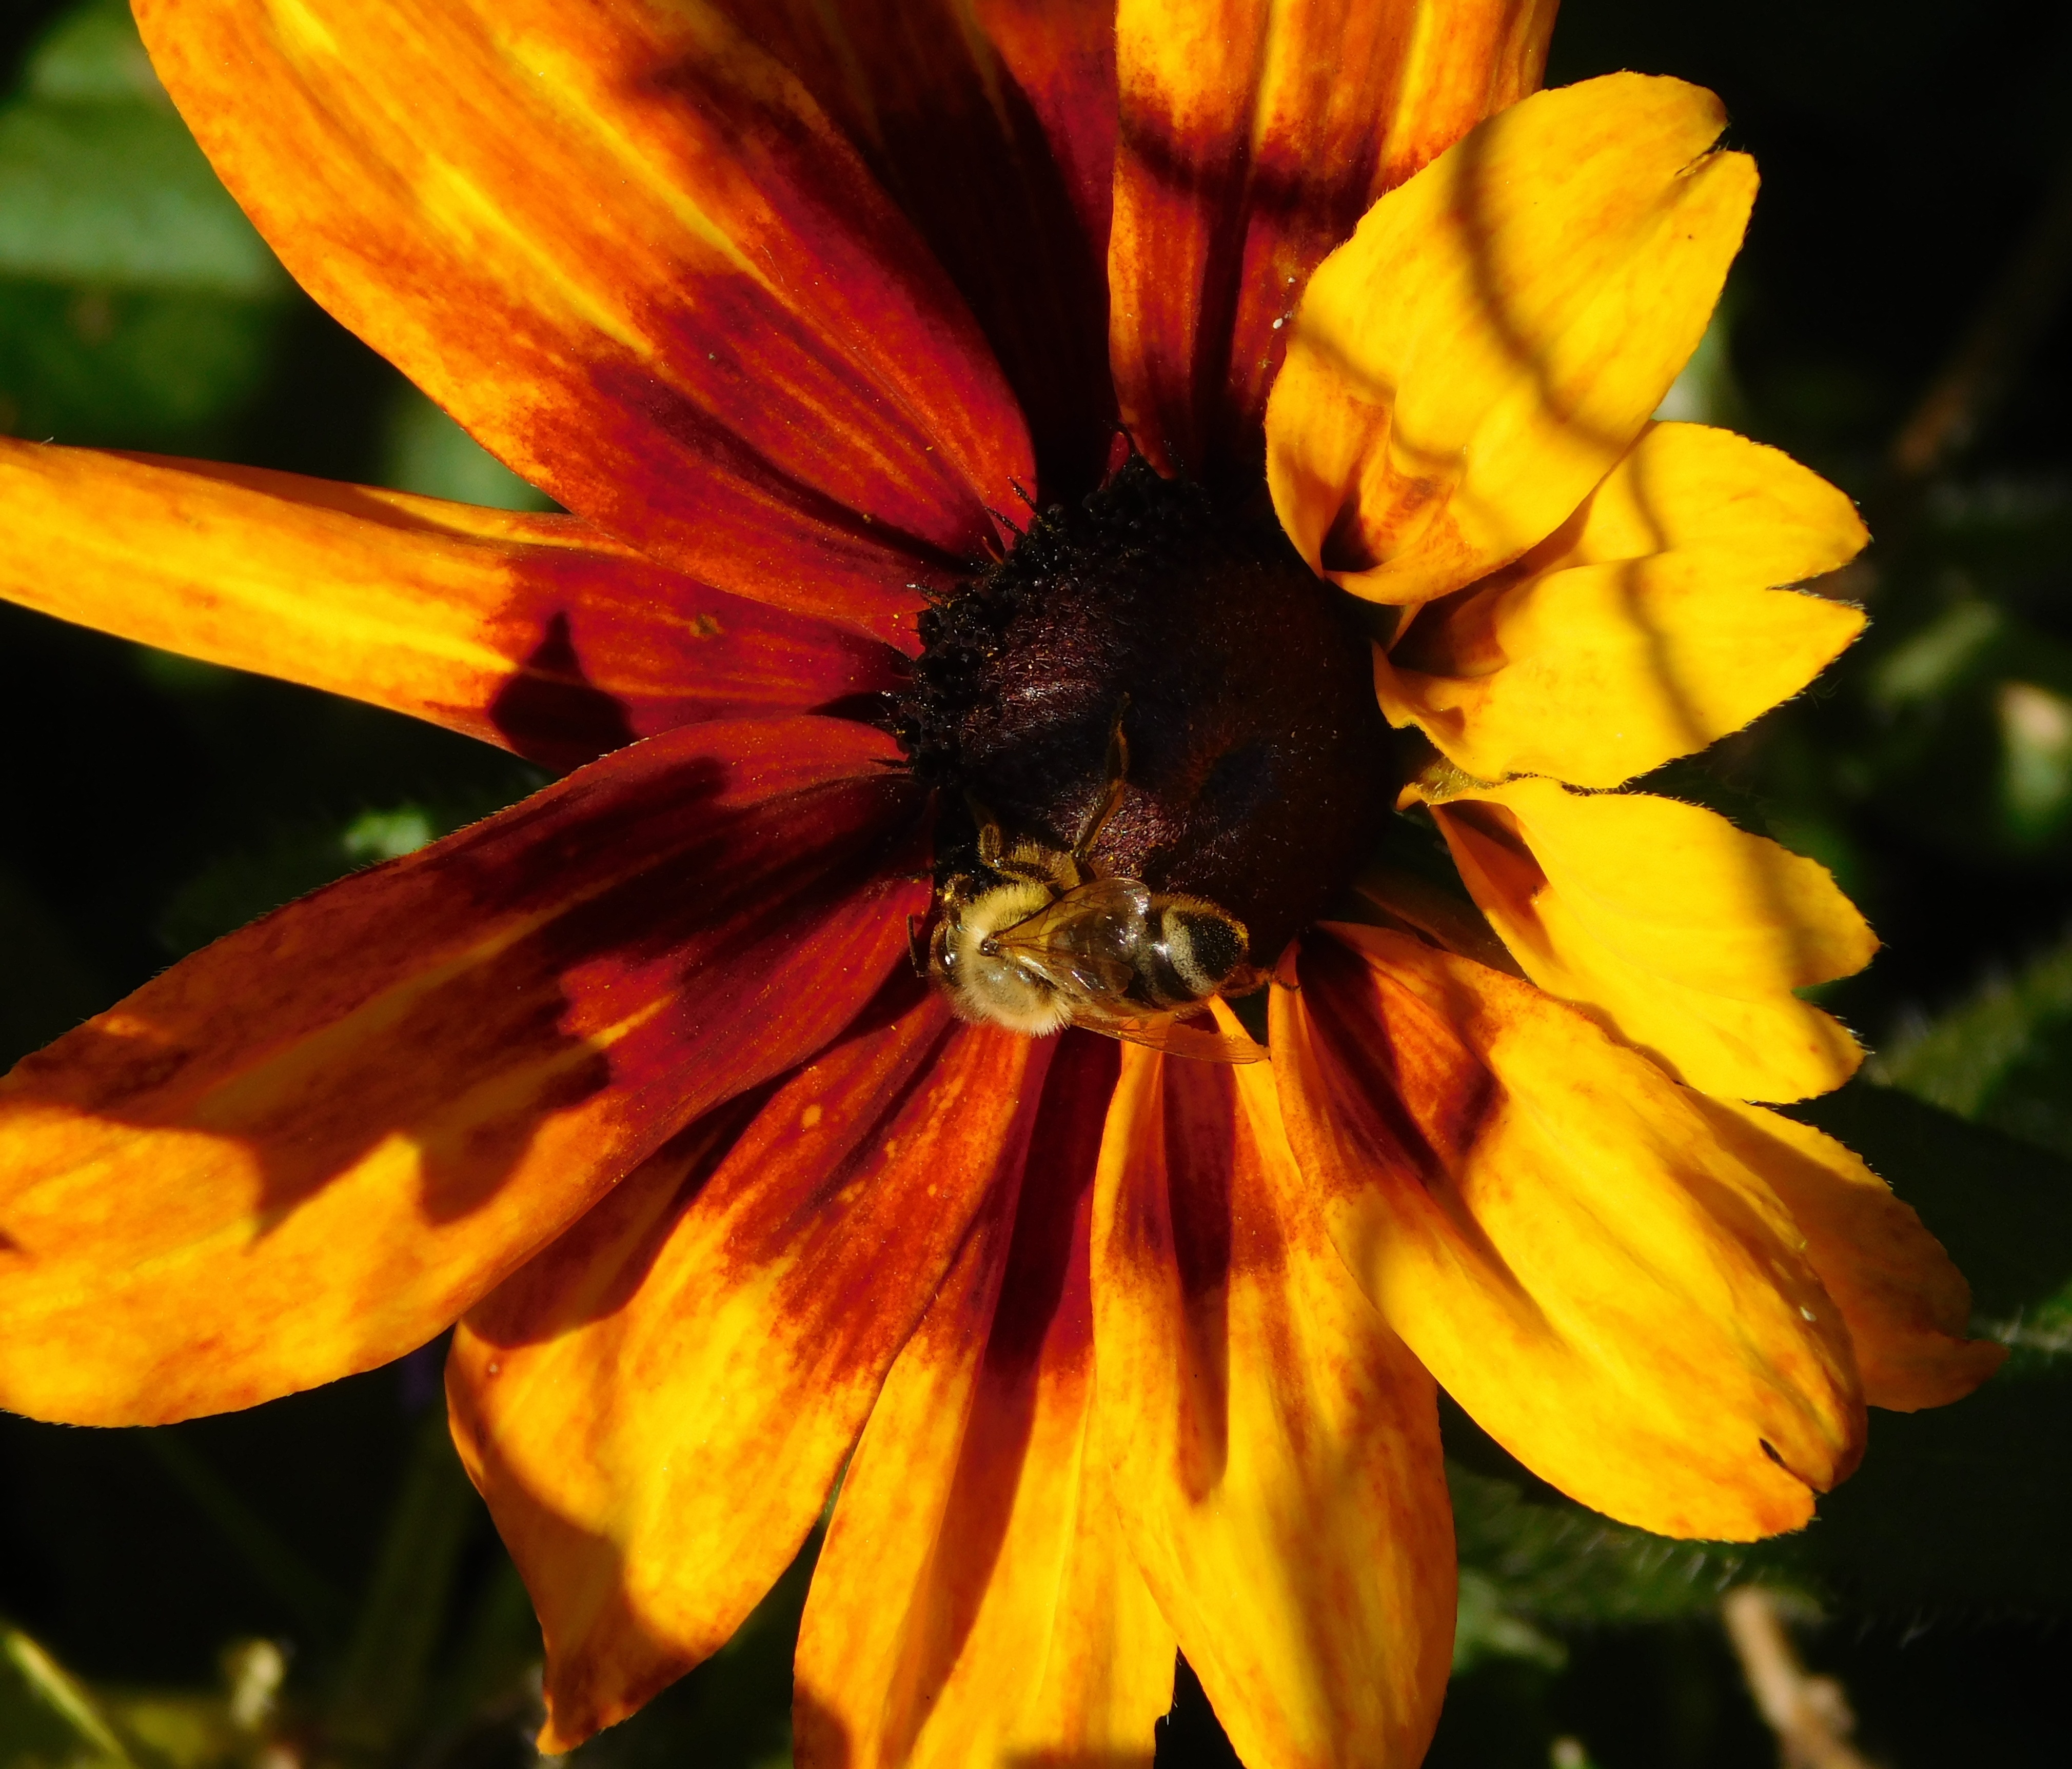
nature, blossom, plant, flower, petal, bloom, pollen, insect, autumn, botany, yellow, close, flora, fauna, invertebrate, yellow flower, wildflower, close up, bee, collect pollen, nectar, macro photography, flowering plant, honey bee, daisy family, collect nectar, bee on flower, hard working, work diligently, on a flower, annual plant, membrane winged insect